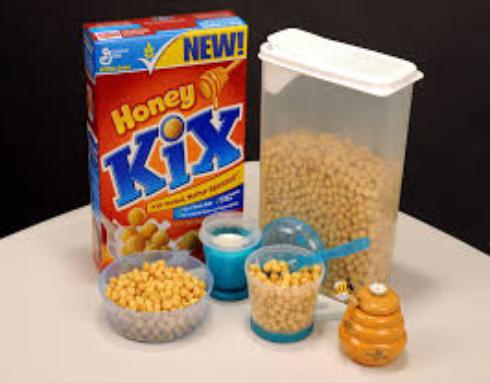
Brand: Honey Kix
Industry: Food